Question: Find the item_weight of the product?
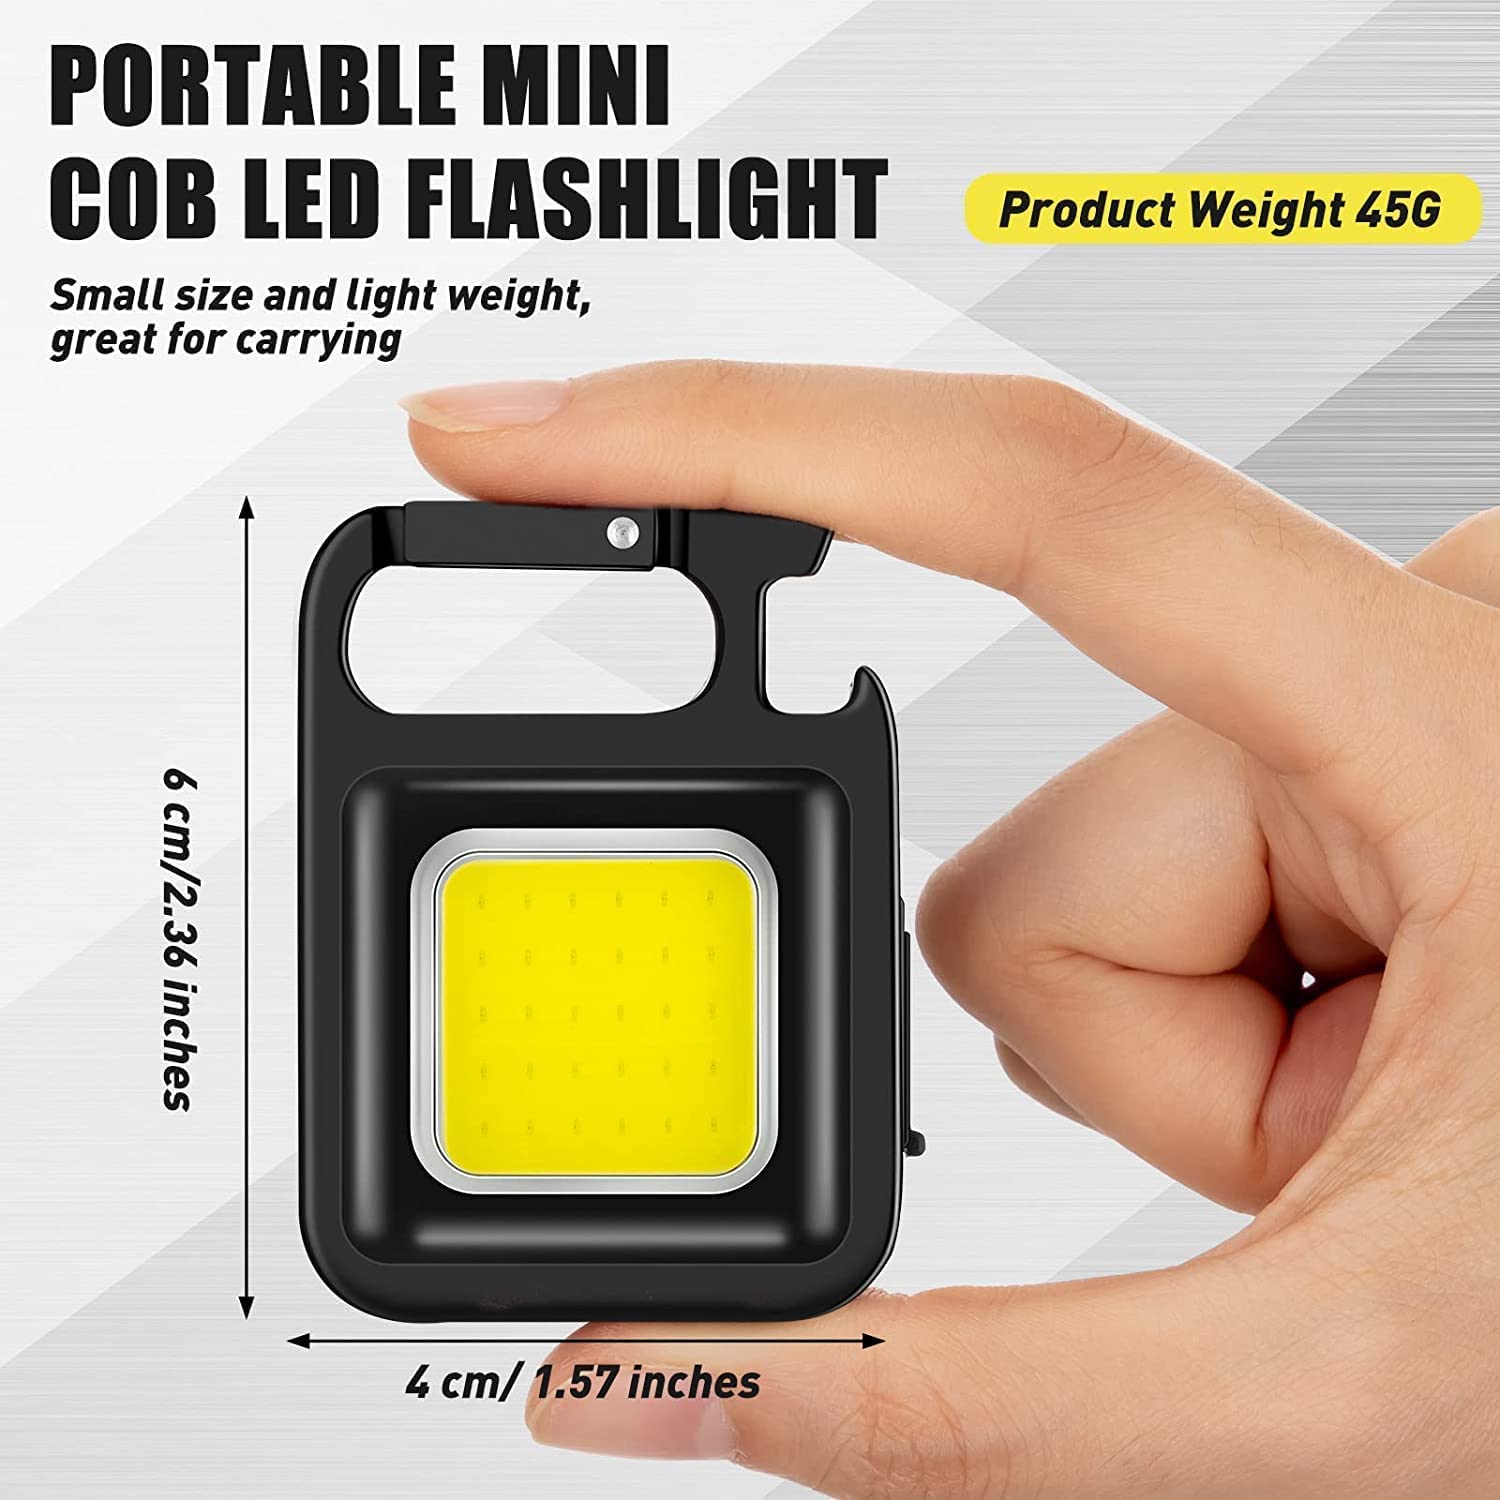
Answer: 45.0 gram